Army Museum (Paris)

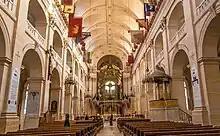
Interior of Cathedral of Saint-Louis des Invalides

In 1676, the Secretary of State for War, Marquis de Louvois, entrusted the young architect Jules Hardouin-Mansart with the construction of the chapel, which Libéral Bruant had been unable to complete. The architect designed a building which combined a royal chapel, the "Dôme des Invalides", and a veterans' chapel. This way, the King and his soldiers could attend mass simultaneously, while entering the place of worship though different entrances, as prescribed by etiquette. This separation was reinforced in the 19th century with the erection of the tomb of Napoleon I, the creation of the two separate altars and then with the construction of a glass wall between the two chapels.